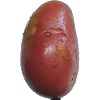
Label: Potato Red Washed 1